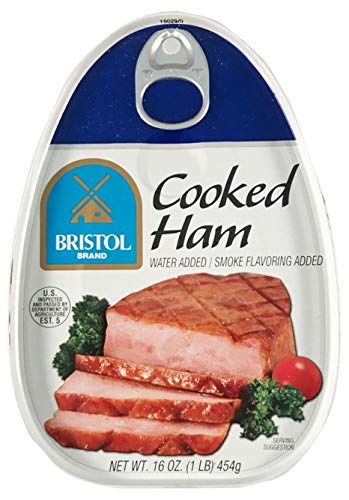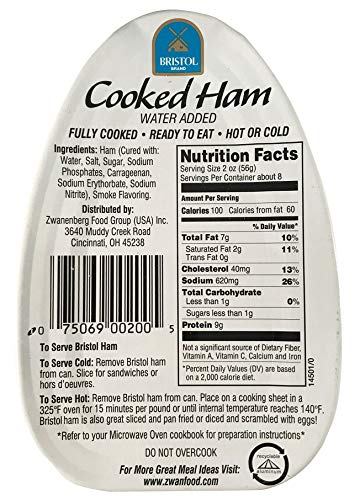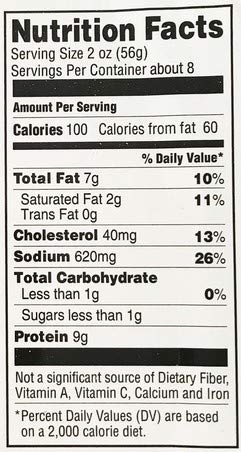
Bristol Cooked Smoked Ham 16oz (Pack of 2)
Category: Grocery
Bristol Brand Cooked Ham water added with smoked flavoring in 16oz (450g) tin. Fully Cooked, Ready to Eat, Hot or Cold. Fitting Lifestyle. Our Bristol line will surely satisfy your hunger, made from high quality USDA approved meat. Zwanenberg means high quality, safe canned meats. You can bank on it. USDA Inspected and Approved. Product of USA. To serve cold : Remove Bristol ham from can. Slice for sandwiches. To serve hot: Remove Bristol ham from can. Place on a cooking sheet in a 325 Fahrenheit oven for 15 minutes per pound or until internal temperature reaches 140 Fahrenheit. Bristol ham is also great sliced and pan fried or dices and scrambled with eggs!
Features: Net weight of each pack:454g/16oz | Fully Cooked, Ready to Eat, Hot or Cold. | made from high quality USDA approved meat | USDA Inspected and Approved. Product of USA